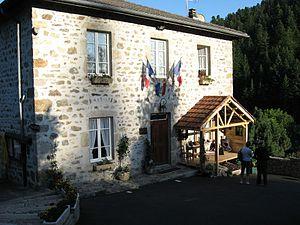
La Mairie qui se situe dans le bourg de Bonneval
Bonneval est une commune française située dans le département de la Haute-Loire, en région Auvergne-Rhône-Alpes.